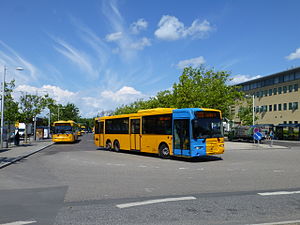
Linje 300S
Linje 300S ved Lyngby st.
Linje 300S er en buslinje i København, som kører mellem Gammel Holte, Øverødvej og Ishøj st. Linjen er en del af Movias S-busnet og er udliciteret til Nobina, der driver linjen fra sit garageanlæg i Glostrup. I 2019 havde linjen ca. 4,2 mio. passagerer. Den kører på tværs gennem Københavns forstæder ad Ring 3 og betjener blandt andet DTU, Kongens Lyngby, Buddinge, Herlev og Glostrup undervejs.